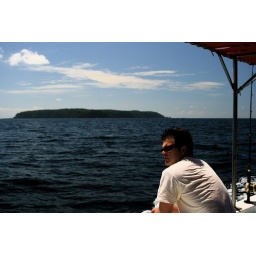
Travis wishing a fish would jump in the f#*king boat